Master E. S.

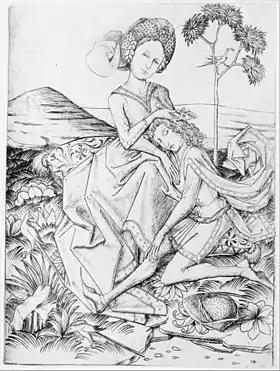
"Delilah cutting Samson's hair",

Master E. S. (previously known as the "Master of 1466") is an unidentified German engraver, goldsmith, and printmaker of the late Gothic period. He was the first major German artist of old master prints and was greatly copied and imitated. The name assigned to him by art historians, "Master E. S.", is derived from the monogram, E. S., which appears on eighteen of his prints (variants appear on others). The title, Master, is used for unidentified artists who operated independently. He was probably the first printmaker to place his initials on his work.